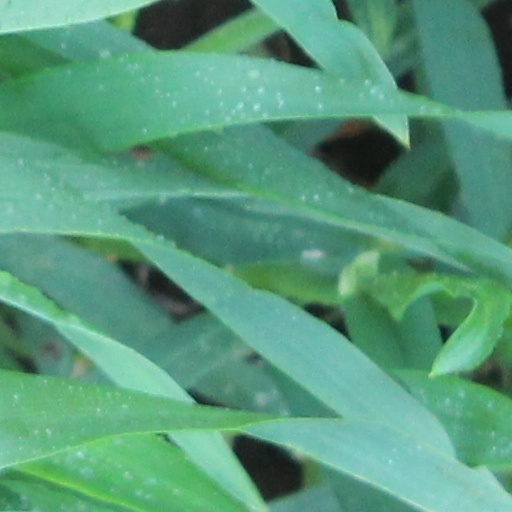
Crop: wheat